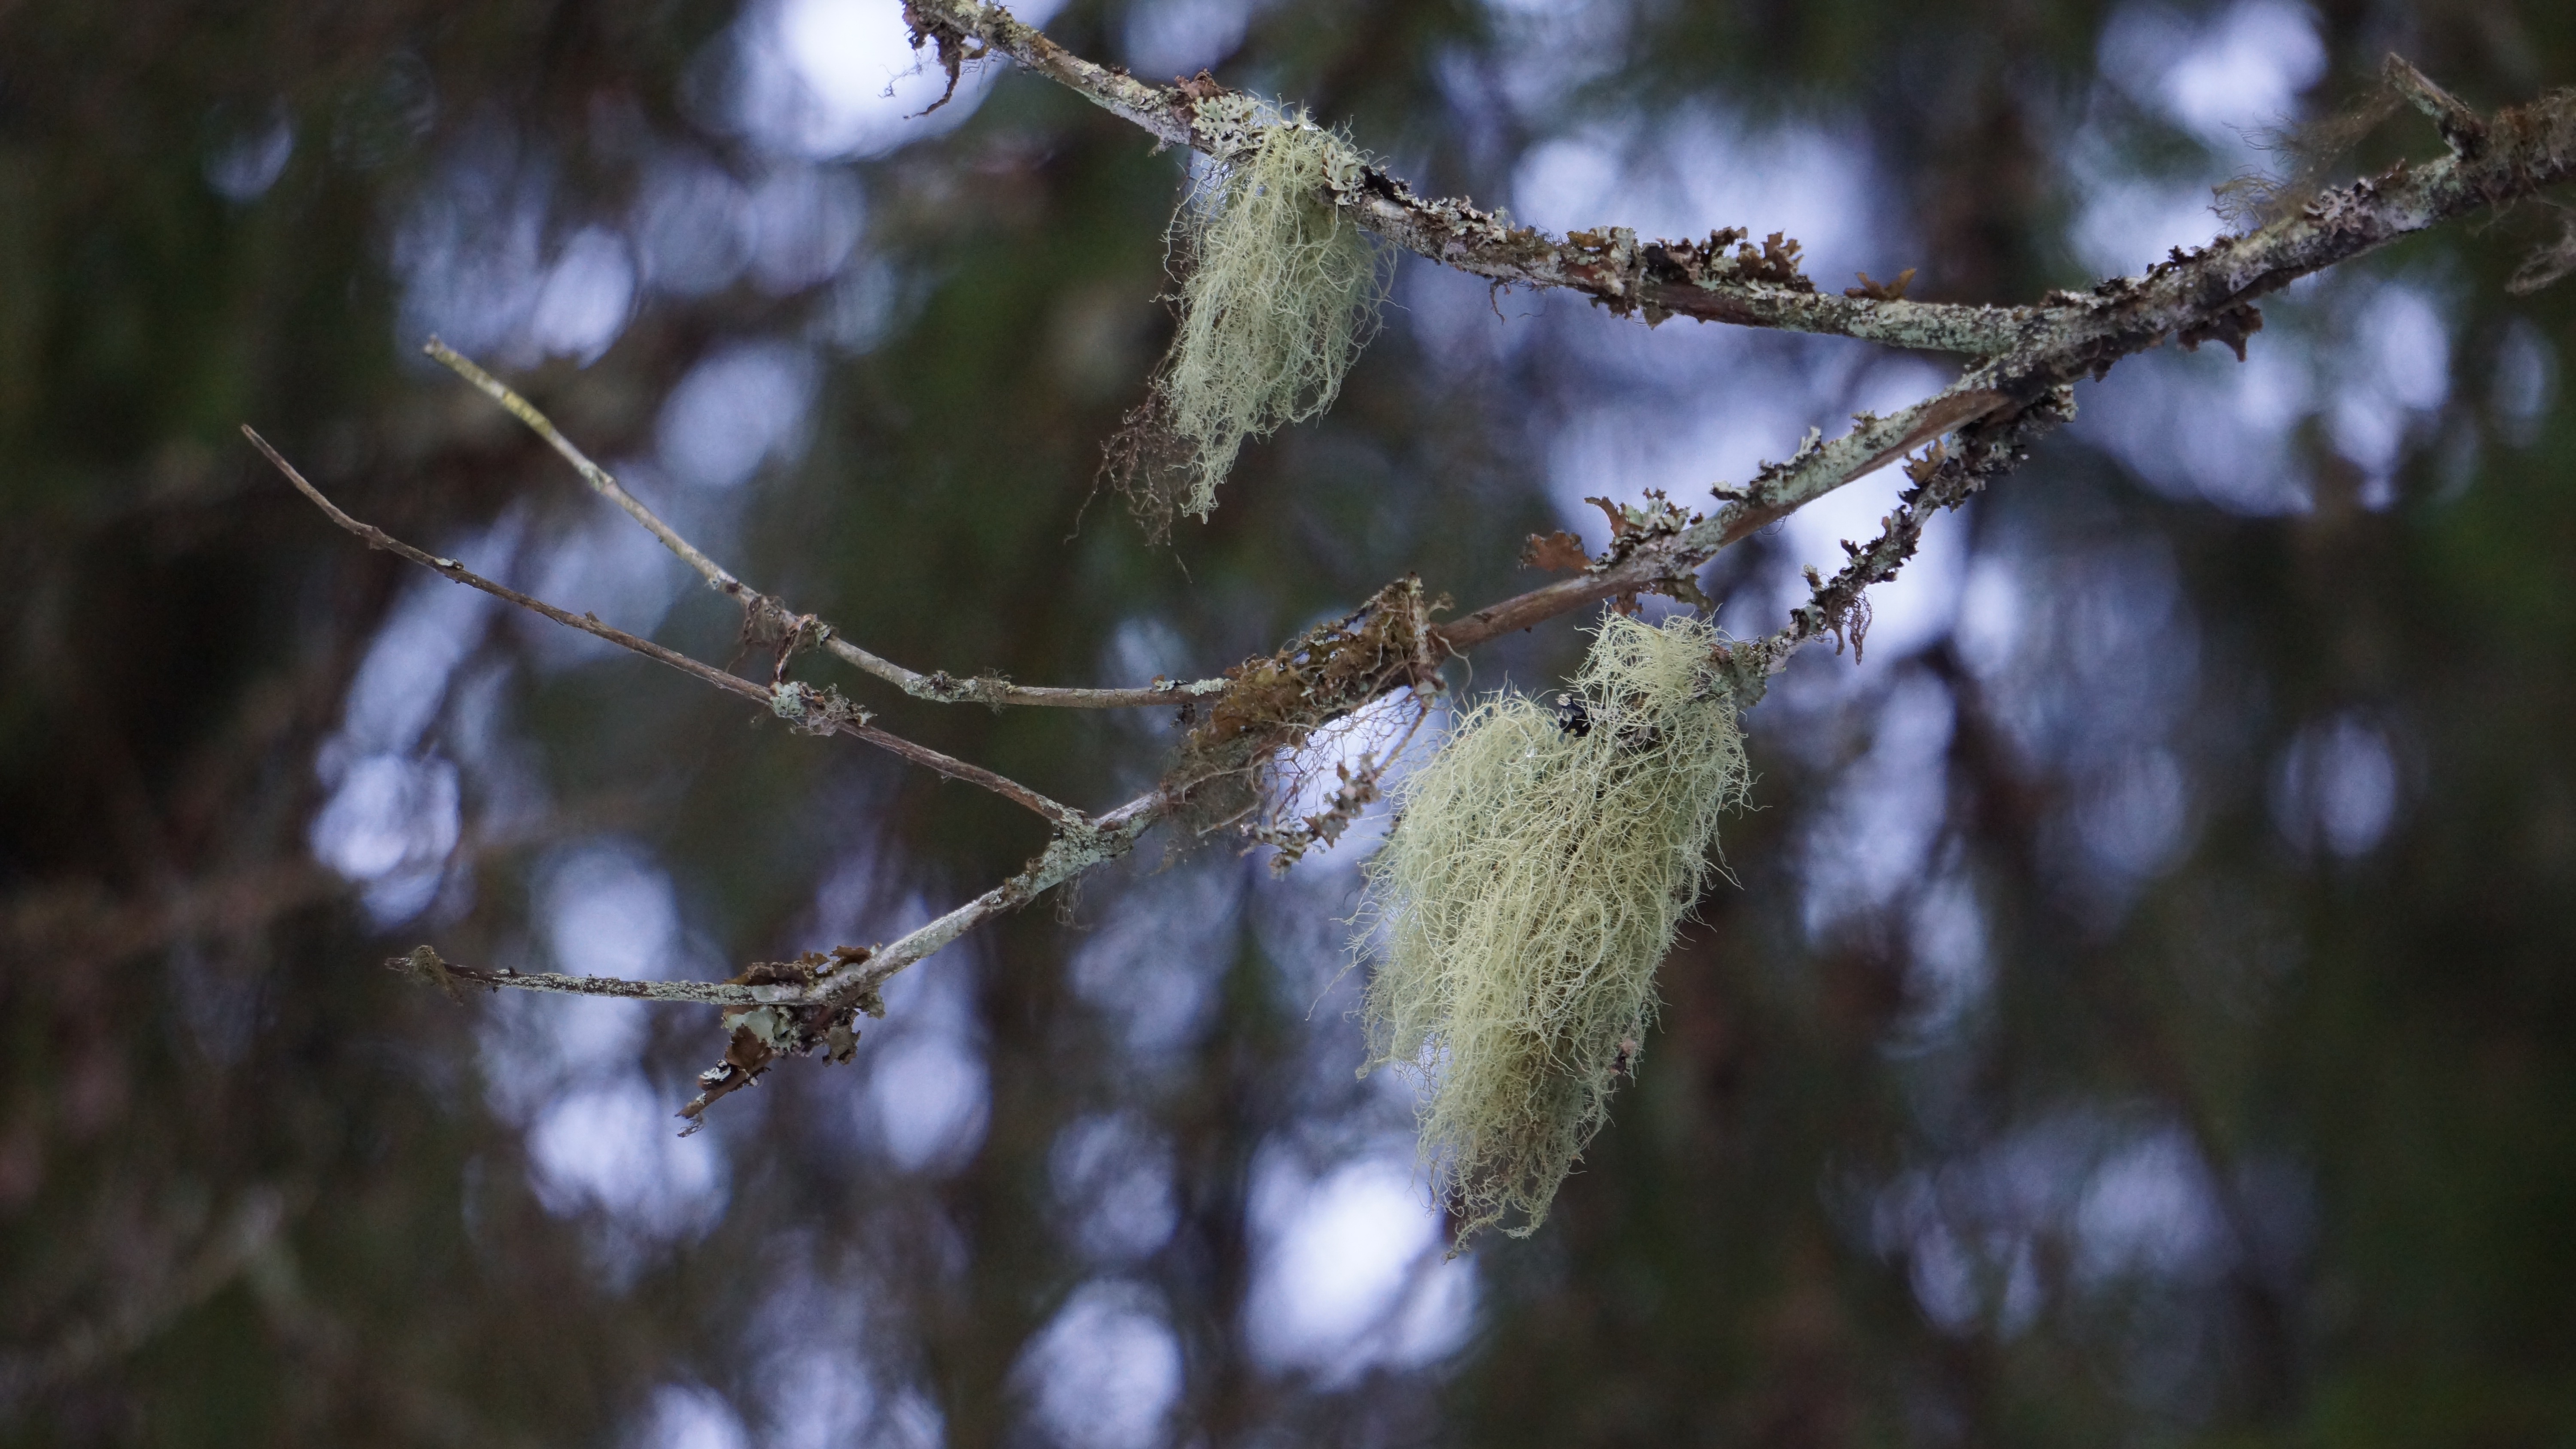
tree, nature, forest, branch, winter, plant, sunlight, leaf, flower, frost, wildlife, spring, green, autumn, mushroom, flora, season, fauna, twig, close up, lichen, medicinal plant, macro photography, usnea, woody plant, thorns spines and prickles, lichen pruning